Tennessee Valley Fair

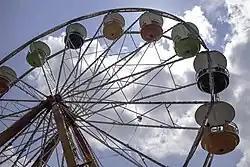
Ferris wheel at Tennessee Valley Fair, September 2014

The Tennessee Valley Fair (Tennessee Valley Agricultural & Industrial Fair) is an annual regional fair held in Knoxville, Tennessee at Chilhowee Park & Exposition Center. The Tennessee Valley Fair takes place every September and lasts ten days.